Old Heidelberg (1959 film)

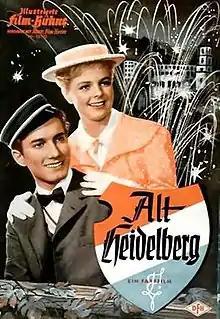

Old Heidelberg is a 1959 West German drama film directed by Ernst Marischka and starring Christian Wolff, Gert Fröbe and Sabine Sinjen. It is an adaptation of the 1901 play "Old Heidelberg" by Wilhelm Meyer-Förster.